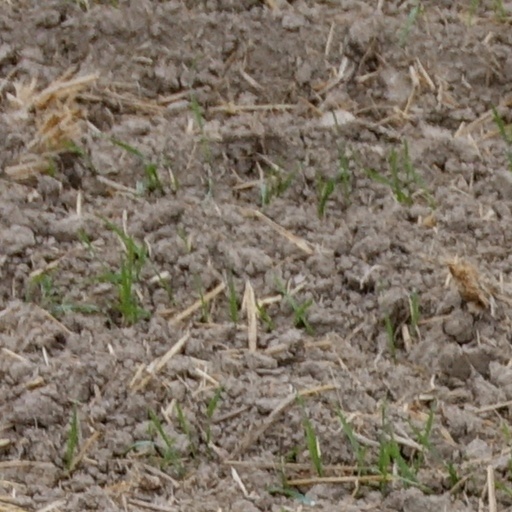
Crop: wheat